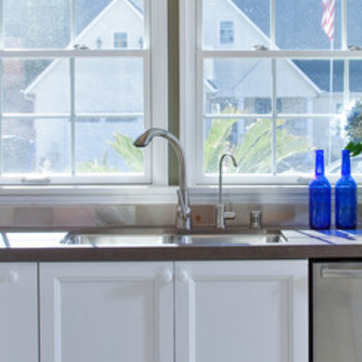
Material: metal